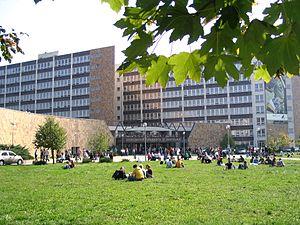
L'université d'économie de Bratislava est la plus ancienne institution d'enseignement supérieur en économie de Slovaquie.